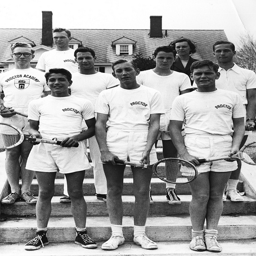
A group of men posing for a picture holding tennis racquets.
A photo of young men that belong to a tennis club posing in their uniform and rackets
A group of men and a women lined up holding tennis rackets.
an old photo of a group of young tennis players
Tennis players posing for a group photo on the steps in front of a building.